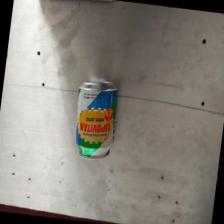
Label: cans